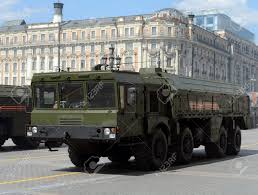
Label: Iskander